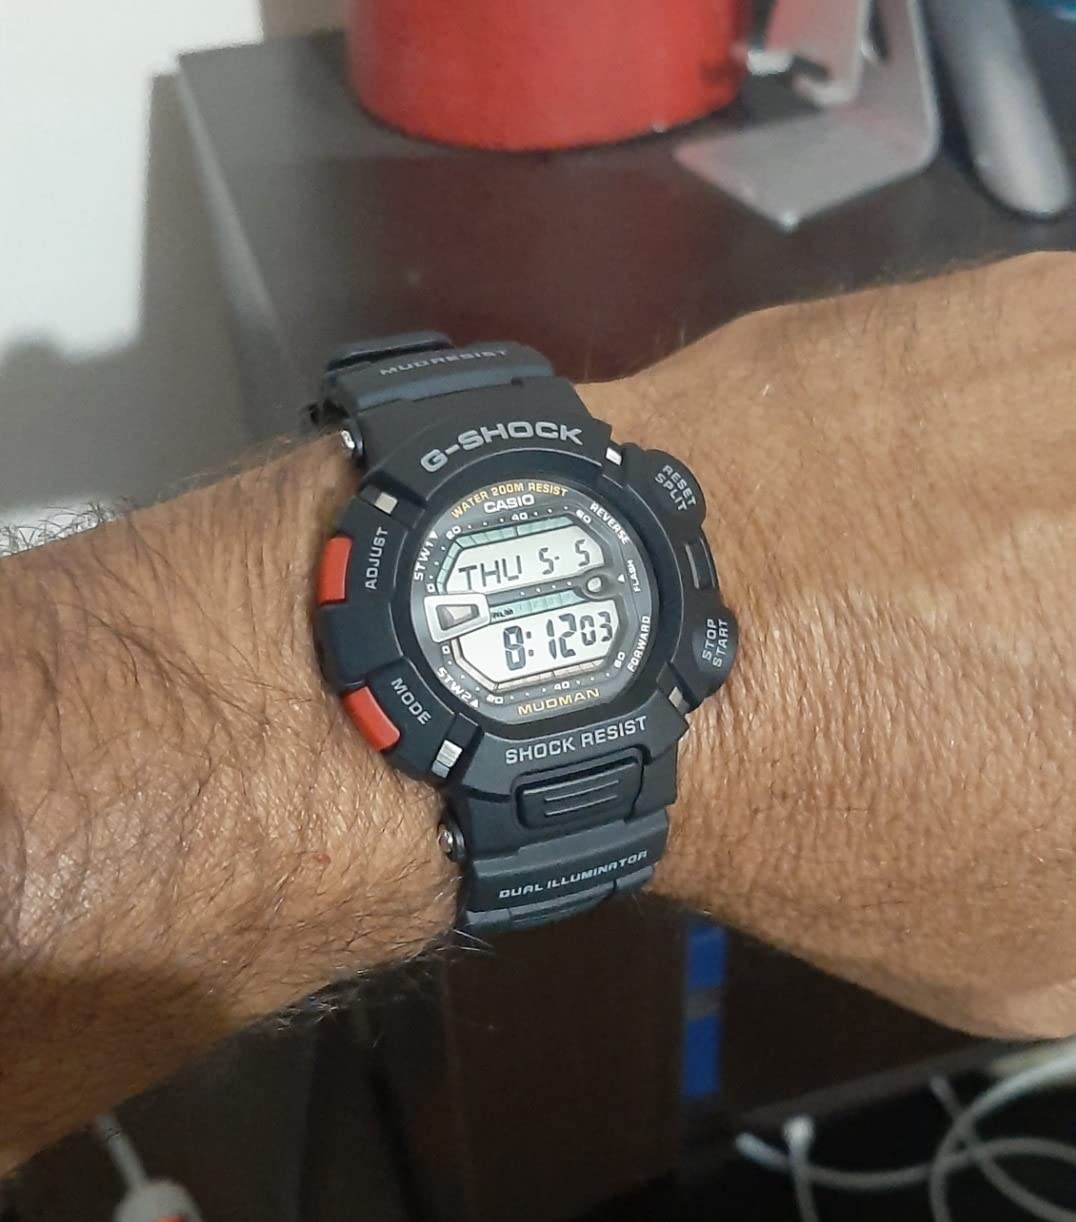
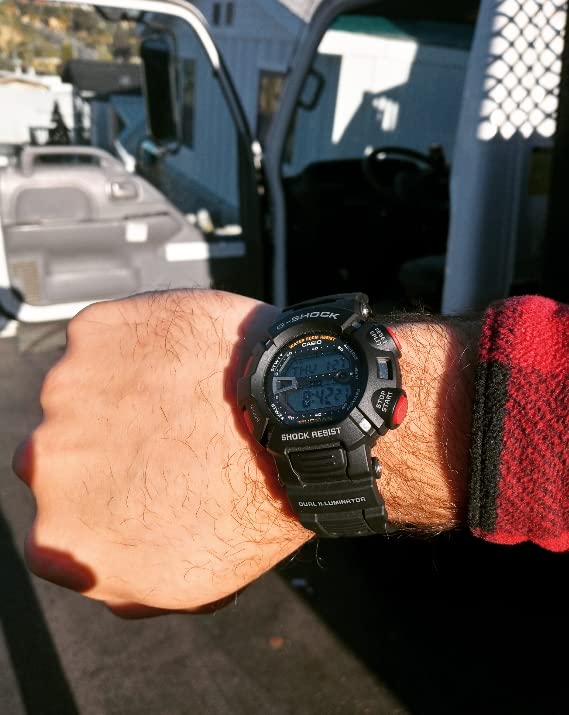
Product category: accessories_watch
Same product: yes